Shortgrass prairie

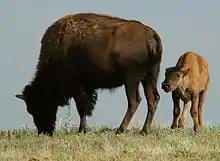
A bison mother and calf grazing on the prairie.

The shortgrass prairie consists of different varieties of vegetation. Notably abundant grasses are blue grama ("Bouteloua gracilis"), sod-forming grass, and buffalo grass ("Bouteloua dactyloides"). Less prevalent is galleta grass ("Hilaria"). These grasses are native to the shortgrass prairie and therefore are drought and grazing resistant. Not many plant varieties appear in the shortgrass prairie because of its extreme changes in annual precipitation and temperature from one year to the next. Two of the main plants that are able to thrive are soap weed yucca ("Yucca glauca") and plains prickly pear ("Opuntia"). In the years of greater precipitation, otherwise dormant wildflowers bloom in the spring, quickly diminishing in the hotter and drier summer months.